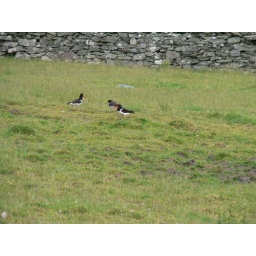
These strange birds were in a field. We spotted them on our hike to the seal beach.